Nanpo Shōmyō

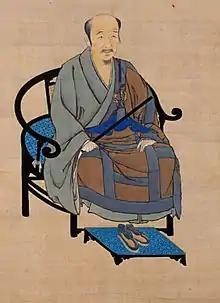
Portrait of Nampo Shomyo (1836), Hanging Scroll, Color on silk

Nanpo Shōmyō (Japanese: なんぽしょうみょう, Kanji: 南浦紹明; 1235 – 9 February 1309), imperial name Entsū Daiō Kokushi, was a Japanese Zen monk of Rinzai school during the Kamakura period, and the founder of the Ōtōkan-lineage. Although his exact origin is unknown, he is from Inomiya village, Abe District, Shizuoka (now Inomiya-chō, Aoi-ku, Shizuoka). Shōmyō is his true name (also "Jyōmin"), Nampo is his Dharma name.